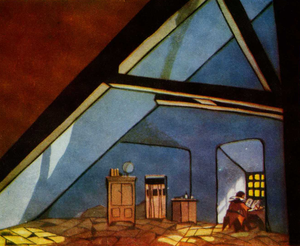
La poussière de Soleils tableau 18
La Poussière de soleils est un drame de Raymond Roussel en cinq actes et vingt-quatre tableaux, créé au Théâtre de la Porte-Saint-Martin le 2 février 1926 et publié à compte d'auteur aux éditions Alphonse Lemerre en 1927, comprenant 17 illustrations dont les reproductions des décors de Numa Chazot, et un cahier critique contenant des textes d'André Gide, Marcel Proust, Edmond Rostand, Roger Vitrac, Philippe Soupault, Louis Aragon, Robert Desnos.